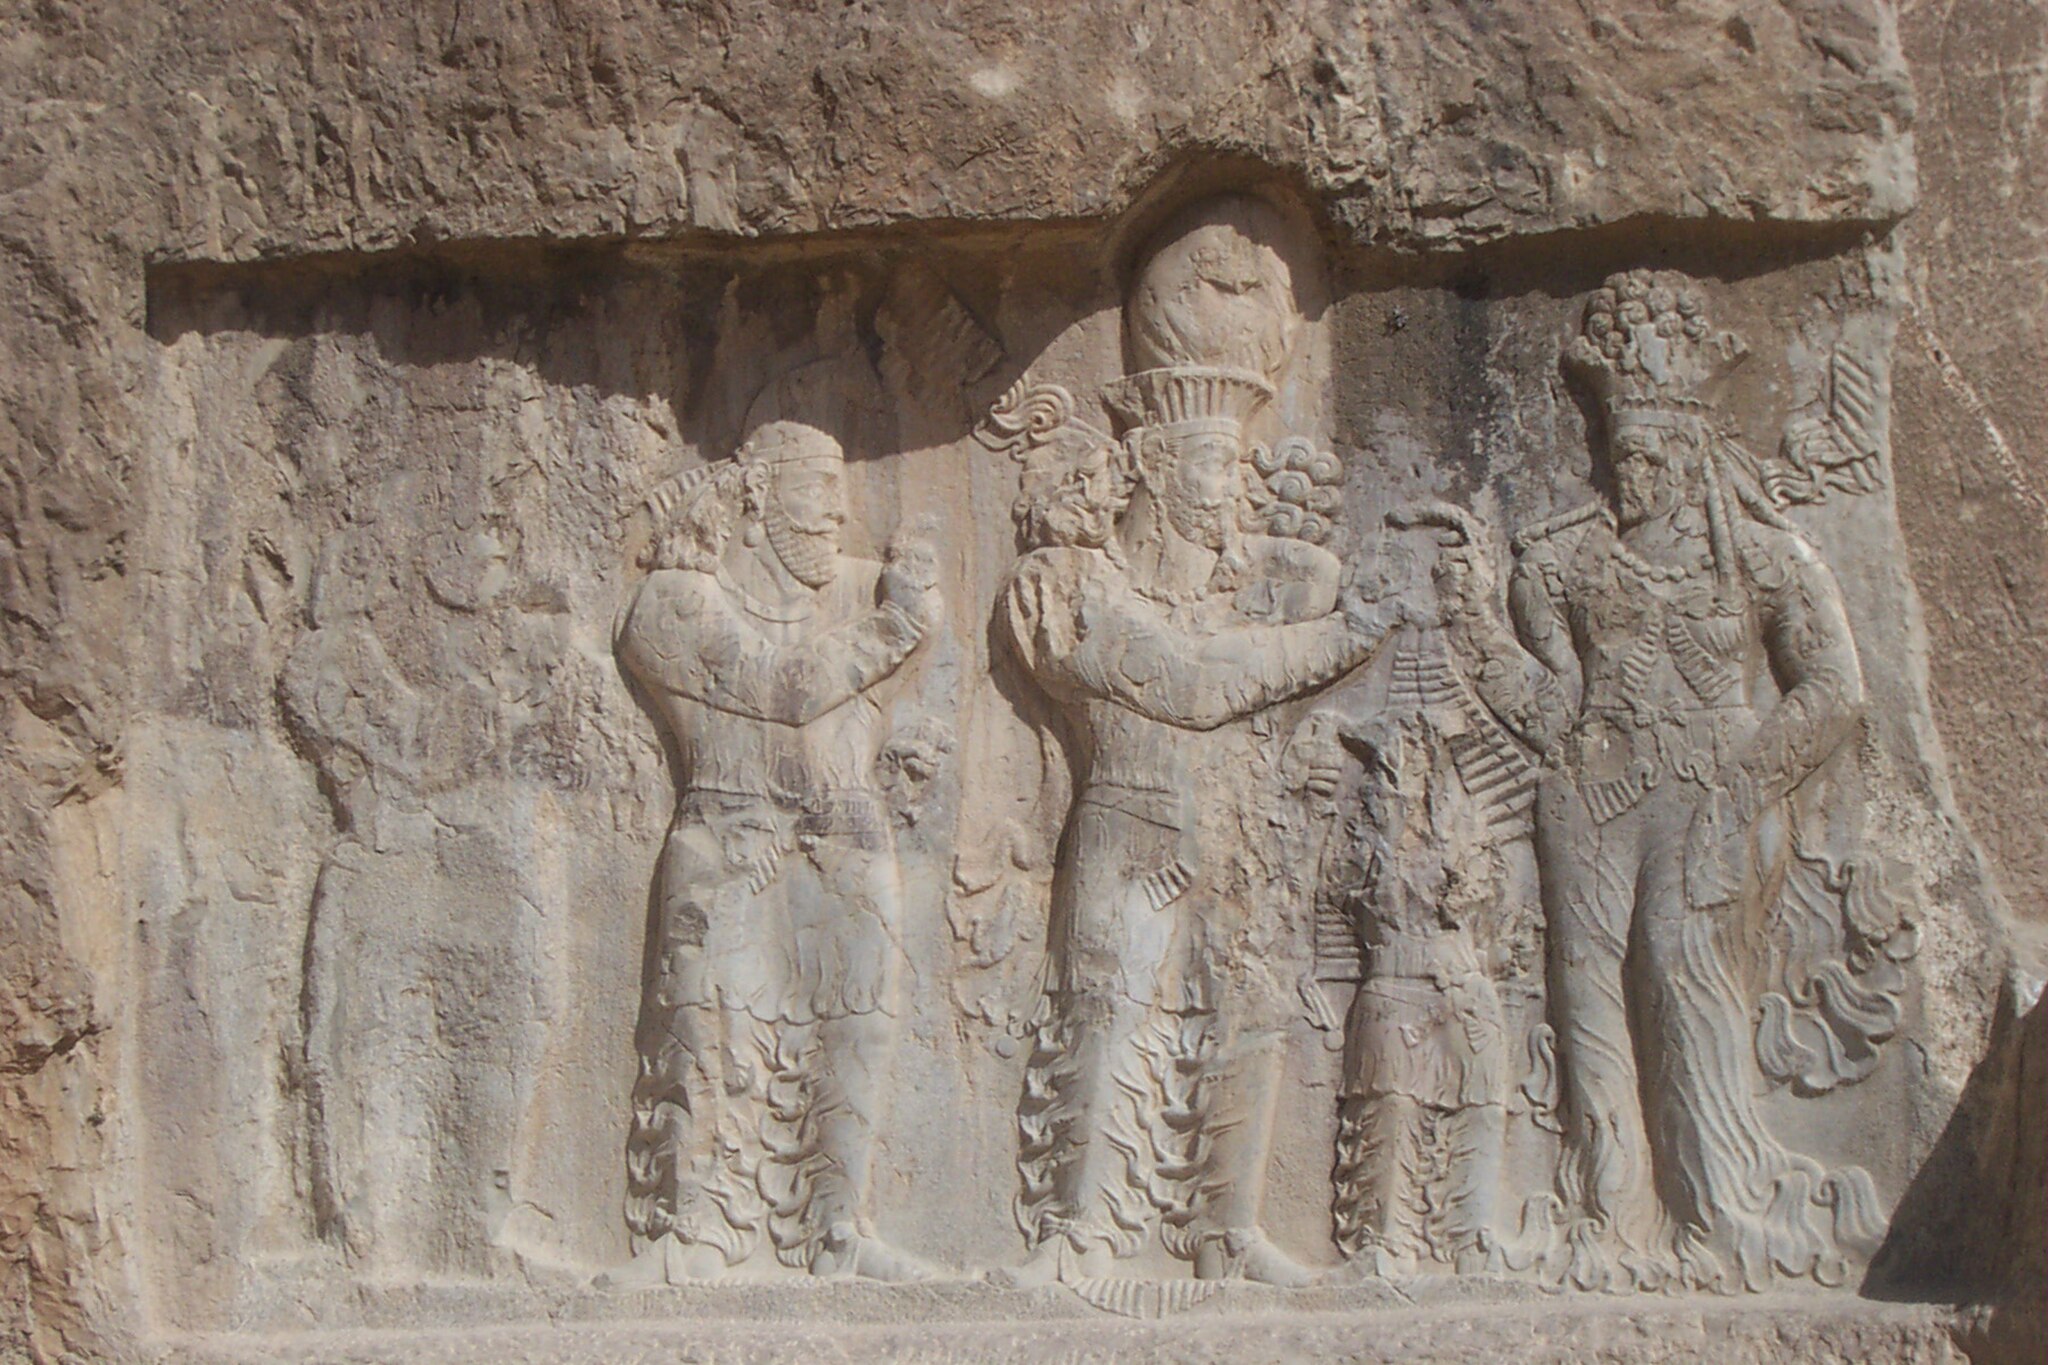
Title: 6288.NaqshERostam (2640230860)
Description: 6288.NaqshERostam
Date: 2004-10-19 08:42
Categories: Relief of Narseh and Anahita, Flickr images reviewed by FlickreviewR 2